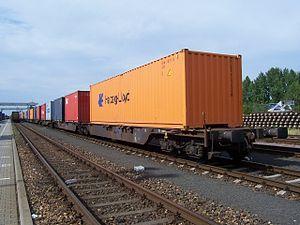
Le wagon plat est le type le plus simple de wagon de marchandises.
Dans le domaine du transport, un conteneur ou container, est un caisson métallique parallélépipédique conçu pour le transport de marchandises par différents modes de transport. Ses dimensions ont été normalisées au niveau international. Il est muni à tous les angles de pièces de préhension permettant de l'arrimer et de le transborder d'un véhicule à l'autre. Il fait partie de la catégorie des UTI, comme les caisses mobiles et certaines semi-remorques. Il permet ainsi de diminuer les temps de rupture de charge et de transbordement. Ses adaptations spécifiques facilitent les opérations de « mise en boîte » des marchandises et de vidage.
Un wagon est, dans le monde des chemins de fer, un véhicule destiné au transport des animaux ou des marchandises, incapable de se mouvoir par lui-même.